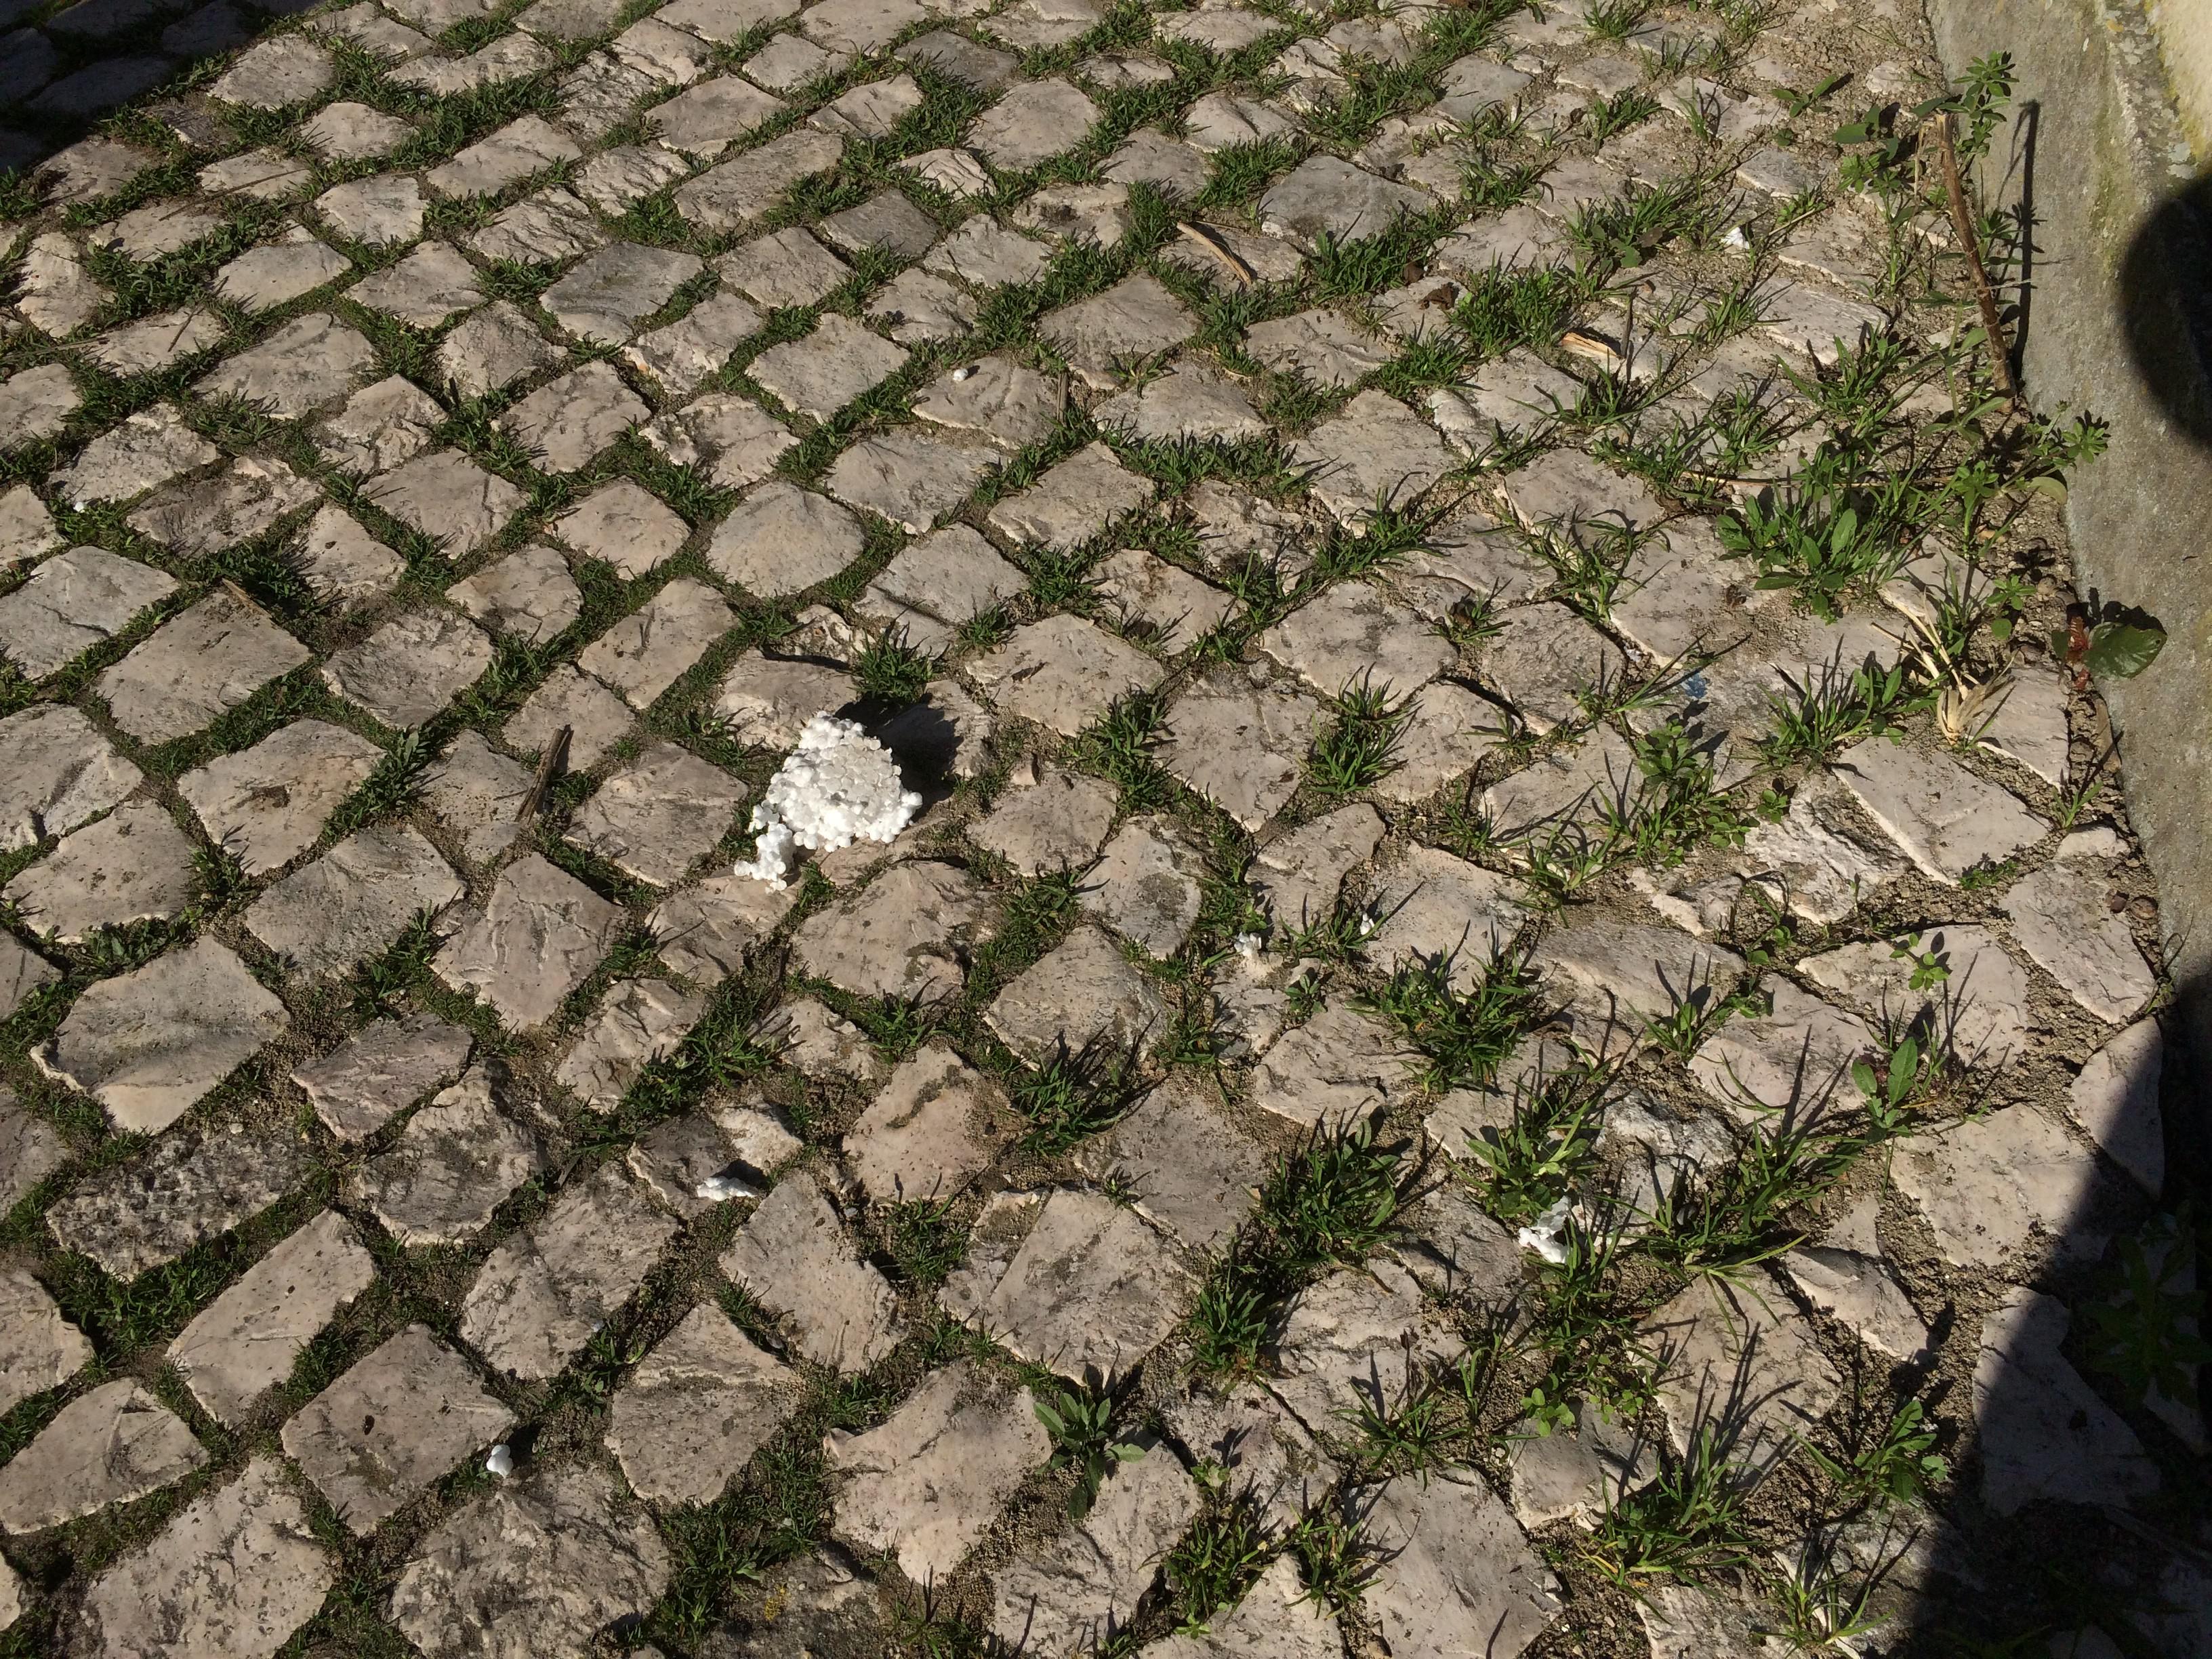
Object: Styrofoam piece (Styrofoam piece)

Object: Styrofoam piece (Styrofoam piece)

Object: Styrofoam piece (Styrofoam piece)

Object: Styrofoam piece (Styrofoam piece)

Object: Styrofoam piece (Styrofoam piece)